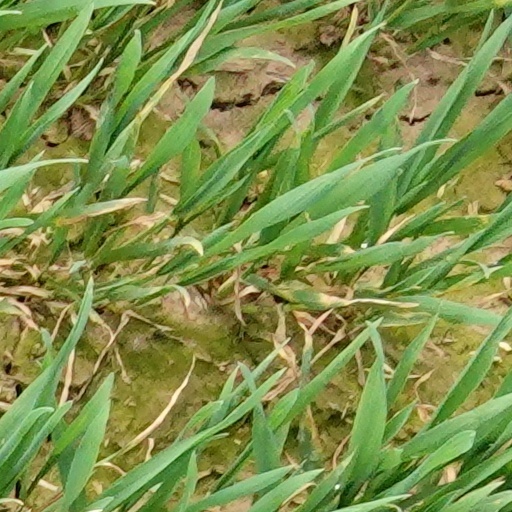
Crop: wheat